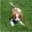
Label: dog